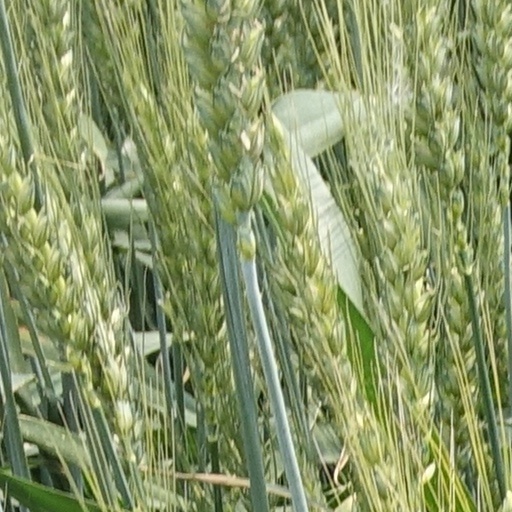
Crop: wheat